Sind (caliphal province)

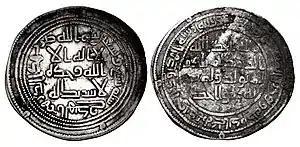
Umayyad coinage in India, from the time of the first governor of Sindh, Muhammad ibn Qasim. Minted in India "al-Hind" (possibly in the city of Multan), dated AH 97 (715-6 CE): obverse circular legend ""in the name of Allah, struck this dirham in al-Hind (20px "" l'Hind) in the year seven and ninety"".

As a result of its conquest, Sind became a province of the caliphate and governors were appointed to administer it. As the commander of a frontier province, the governor was responsible for guarding the country against external incursions, and could carry out raids into Hind (India) at his discretion. The governor's jurisdiction usually also included the neighboring regions of Makran, Turan and Multan; in addition, any territories that he conquered in Hind were added to his area of authority.